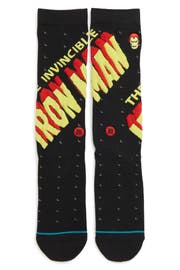
show off your comic book love with these head turning sock featuring iconic marvel design